Glycerol-3-phosphate dehydrogenase

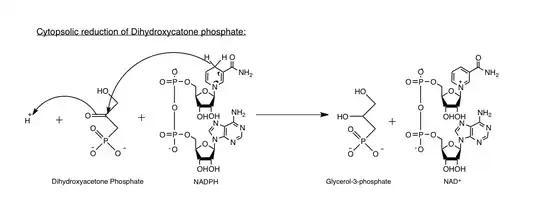

GPD1 consists of two subunits, and reacts with dihydroxyacetone phosphate and NAD+ though the following interaction: